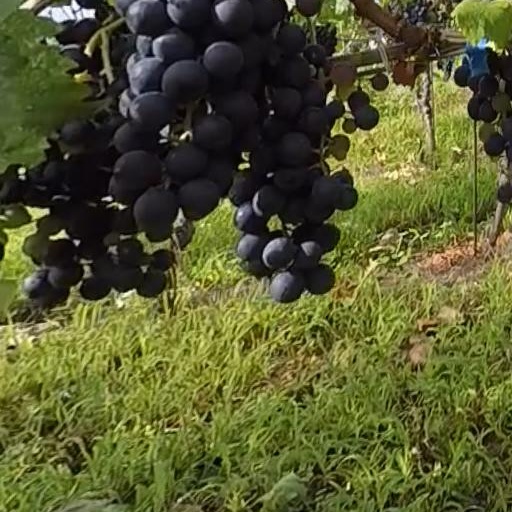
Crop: grape